Beaufort Polo Club

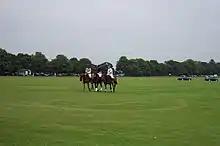
Beaufort Polo Club in 2003

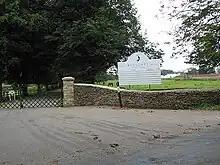
Entrance to the polo club in 2007

The Beaufort Polo Club is a polo club in Gloucestershire, England.